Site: brandenburg
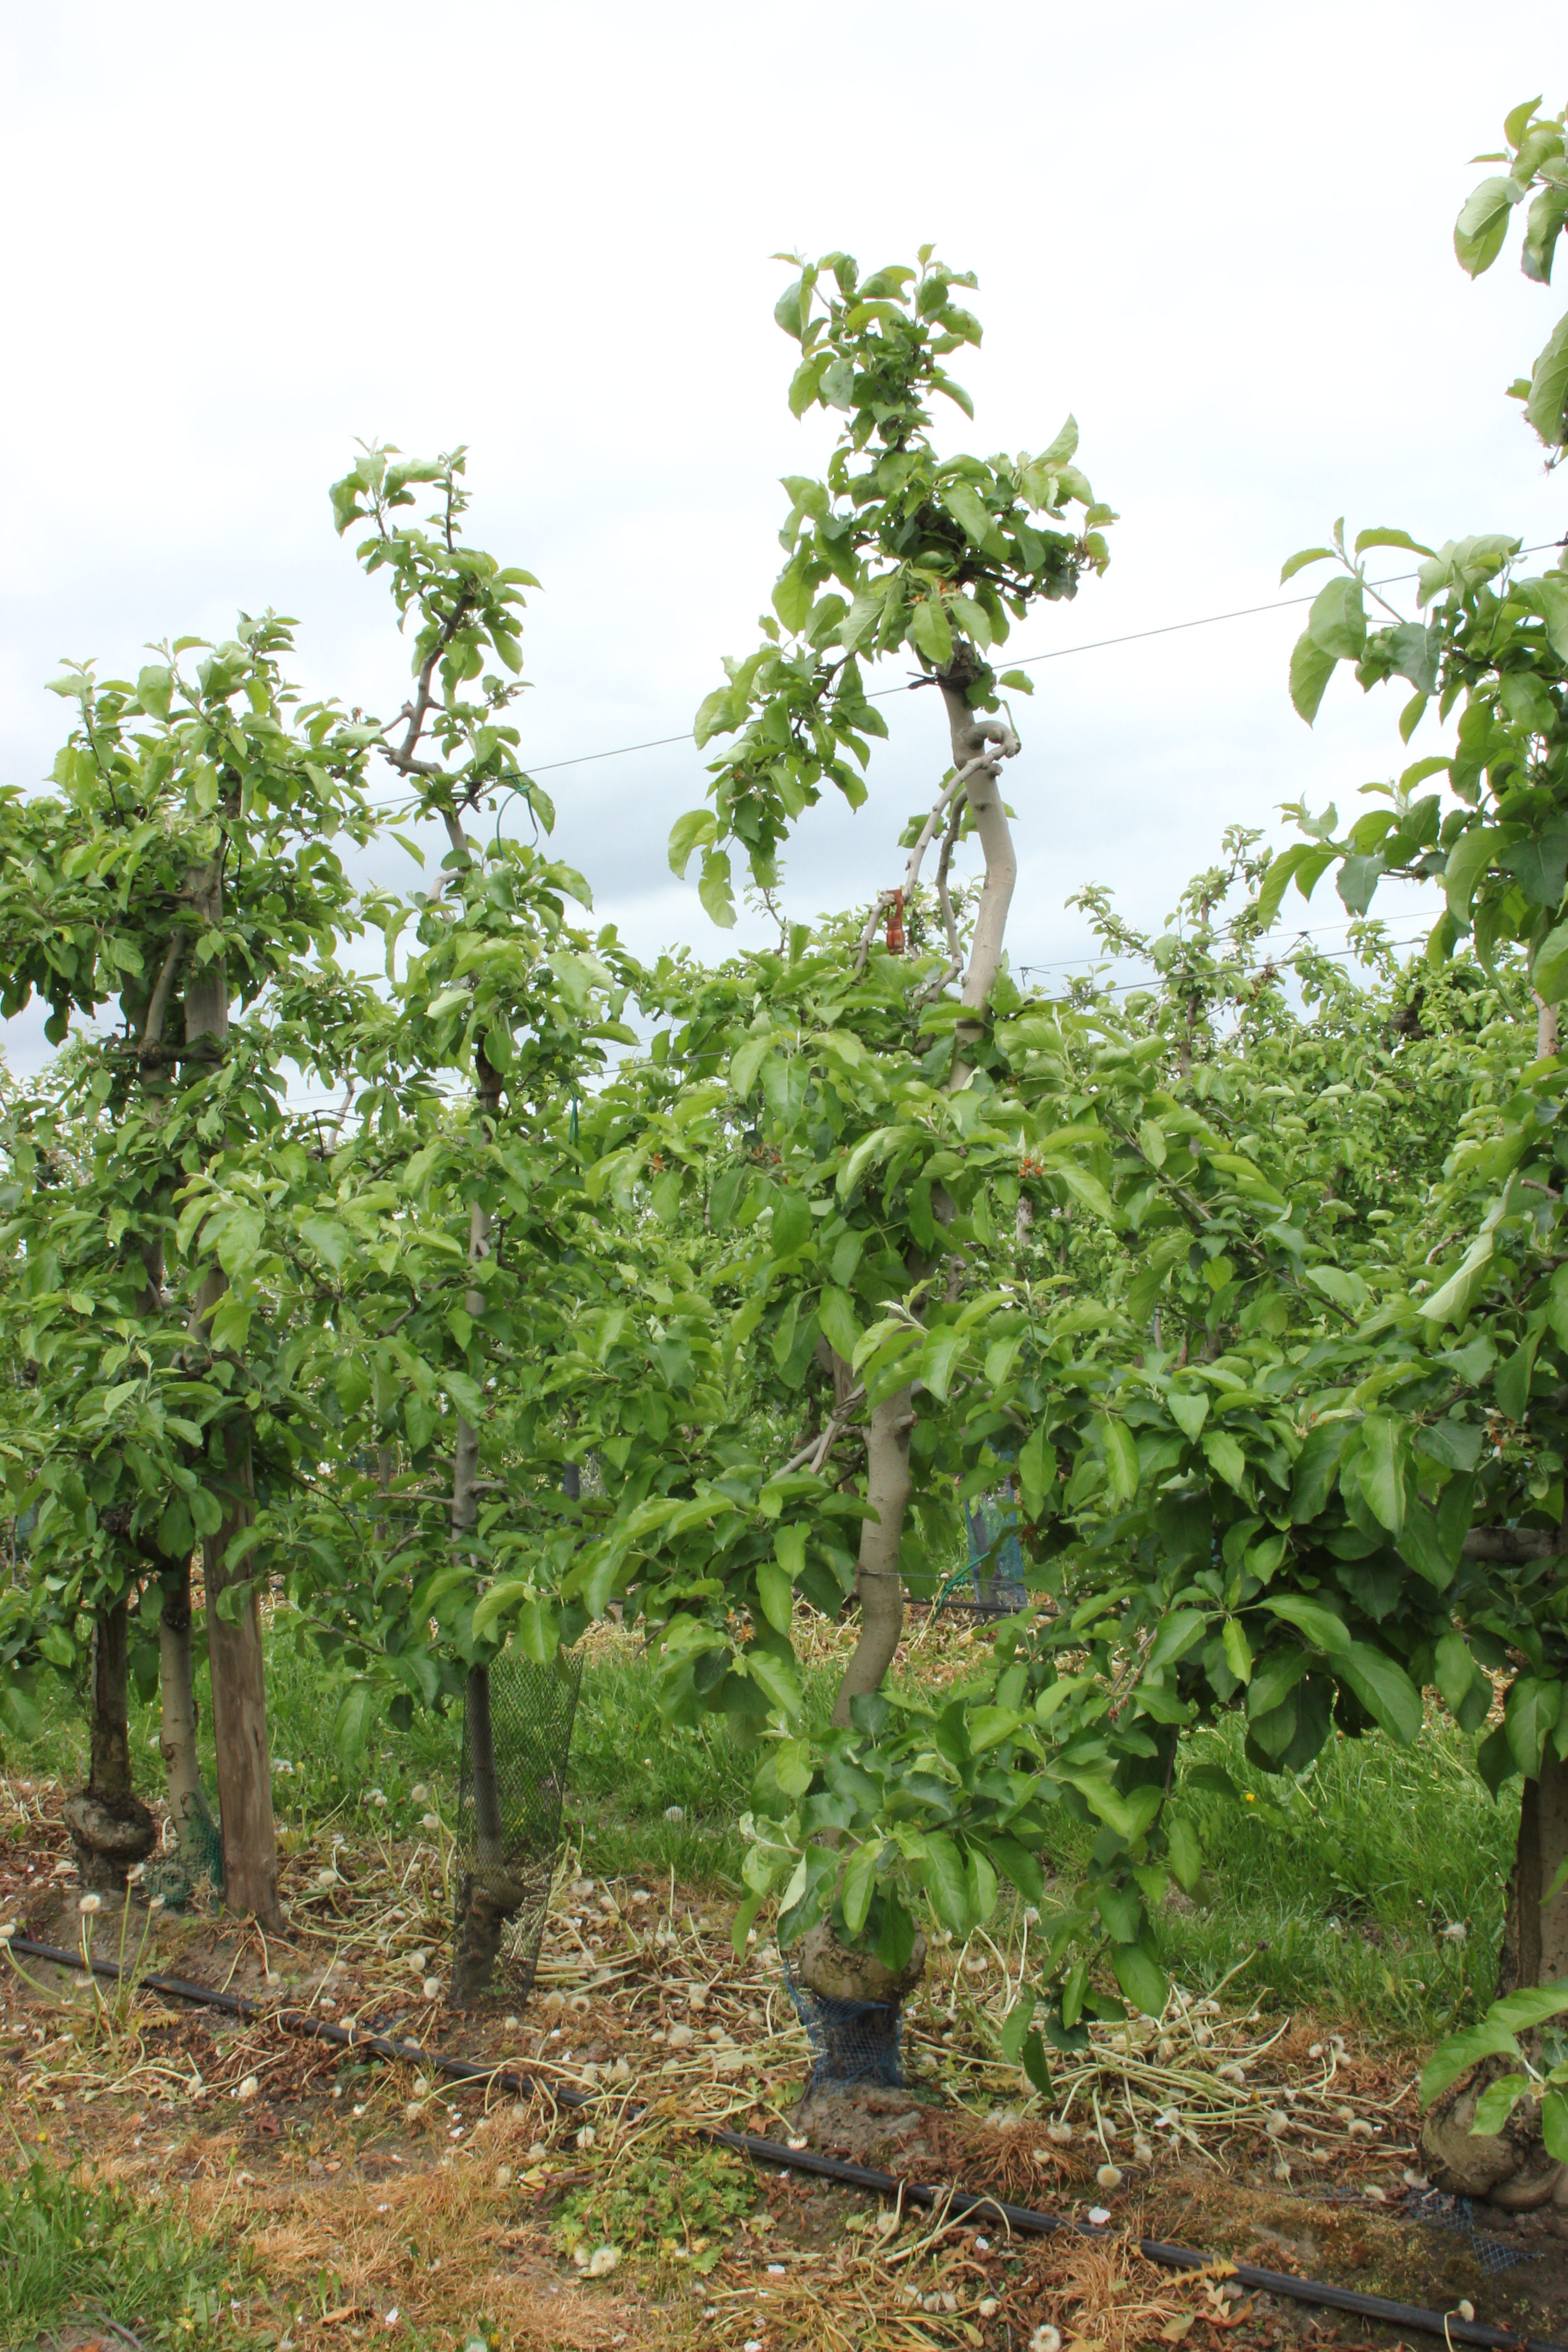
Growth stage (BBCH 67): Flowering